Clap for Our Carers

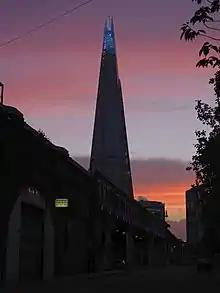
The Shard illuminated in blue to appreciate the healthcare workers

The event is typically a round of applause outside a participating person's home or from one of their windows; however, people have also taken part by banging pots and pans, playing music and setting off fireworks. Millions are reported to have taken part. In the first campaign, at 20:00 on 26 March 2020, people across the UK clapped, cheered, and rang bells to thank NHS workers for their role during the pandemic. Princes George and Louis, and Princess Charlotte also supported the event from their residence at Anmer Hall.